Willem van Ingen

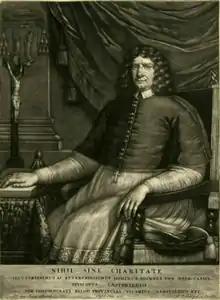
"mezzotint of Johannes van Neercassel, 1680"

Willem van Ingen, or Guilhelmo Den Eersten (1651–1708), was a Dutch Golden Age painter active in Italy.